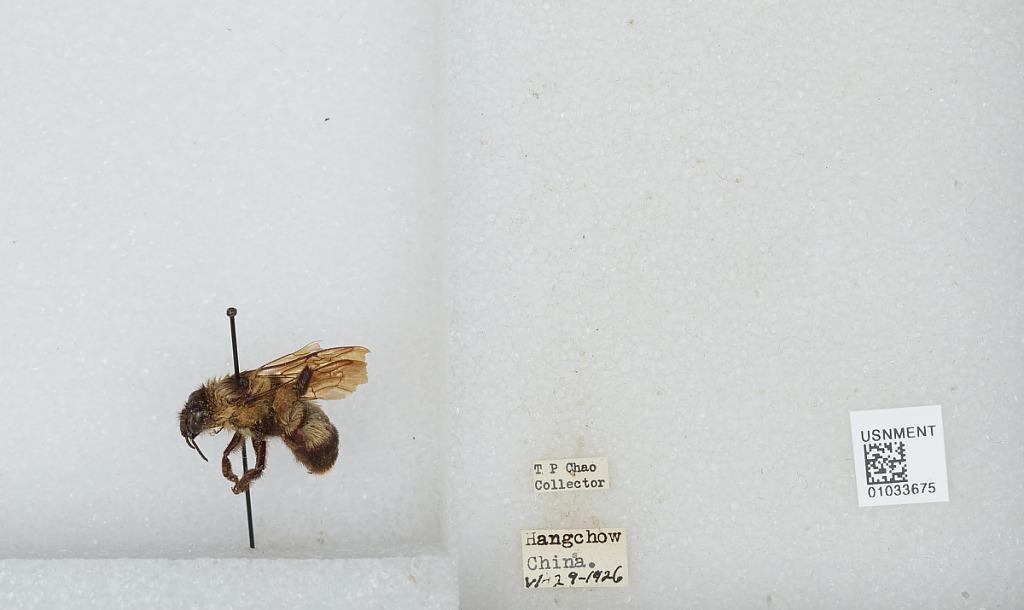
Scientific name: Bombus (Diversobombus) trifasciatus Smith
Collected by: T. Chao
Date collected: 1926-6-29
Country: China
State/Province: Zhejiang
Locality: Hangzhou